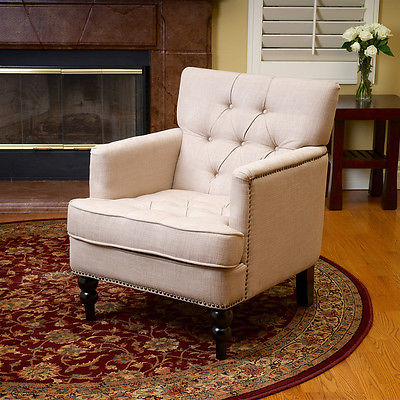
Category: chair